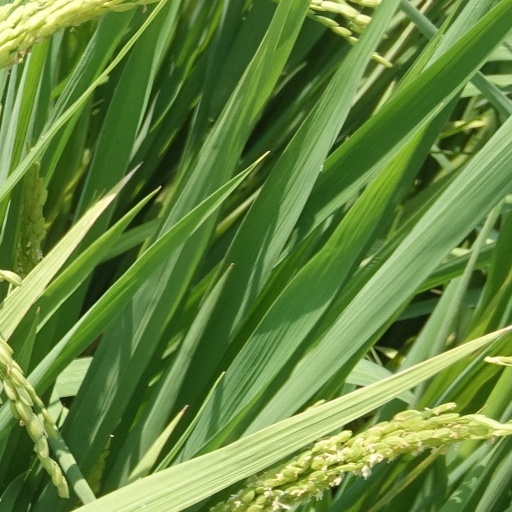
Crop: rice